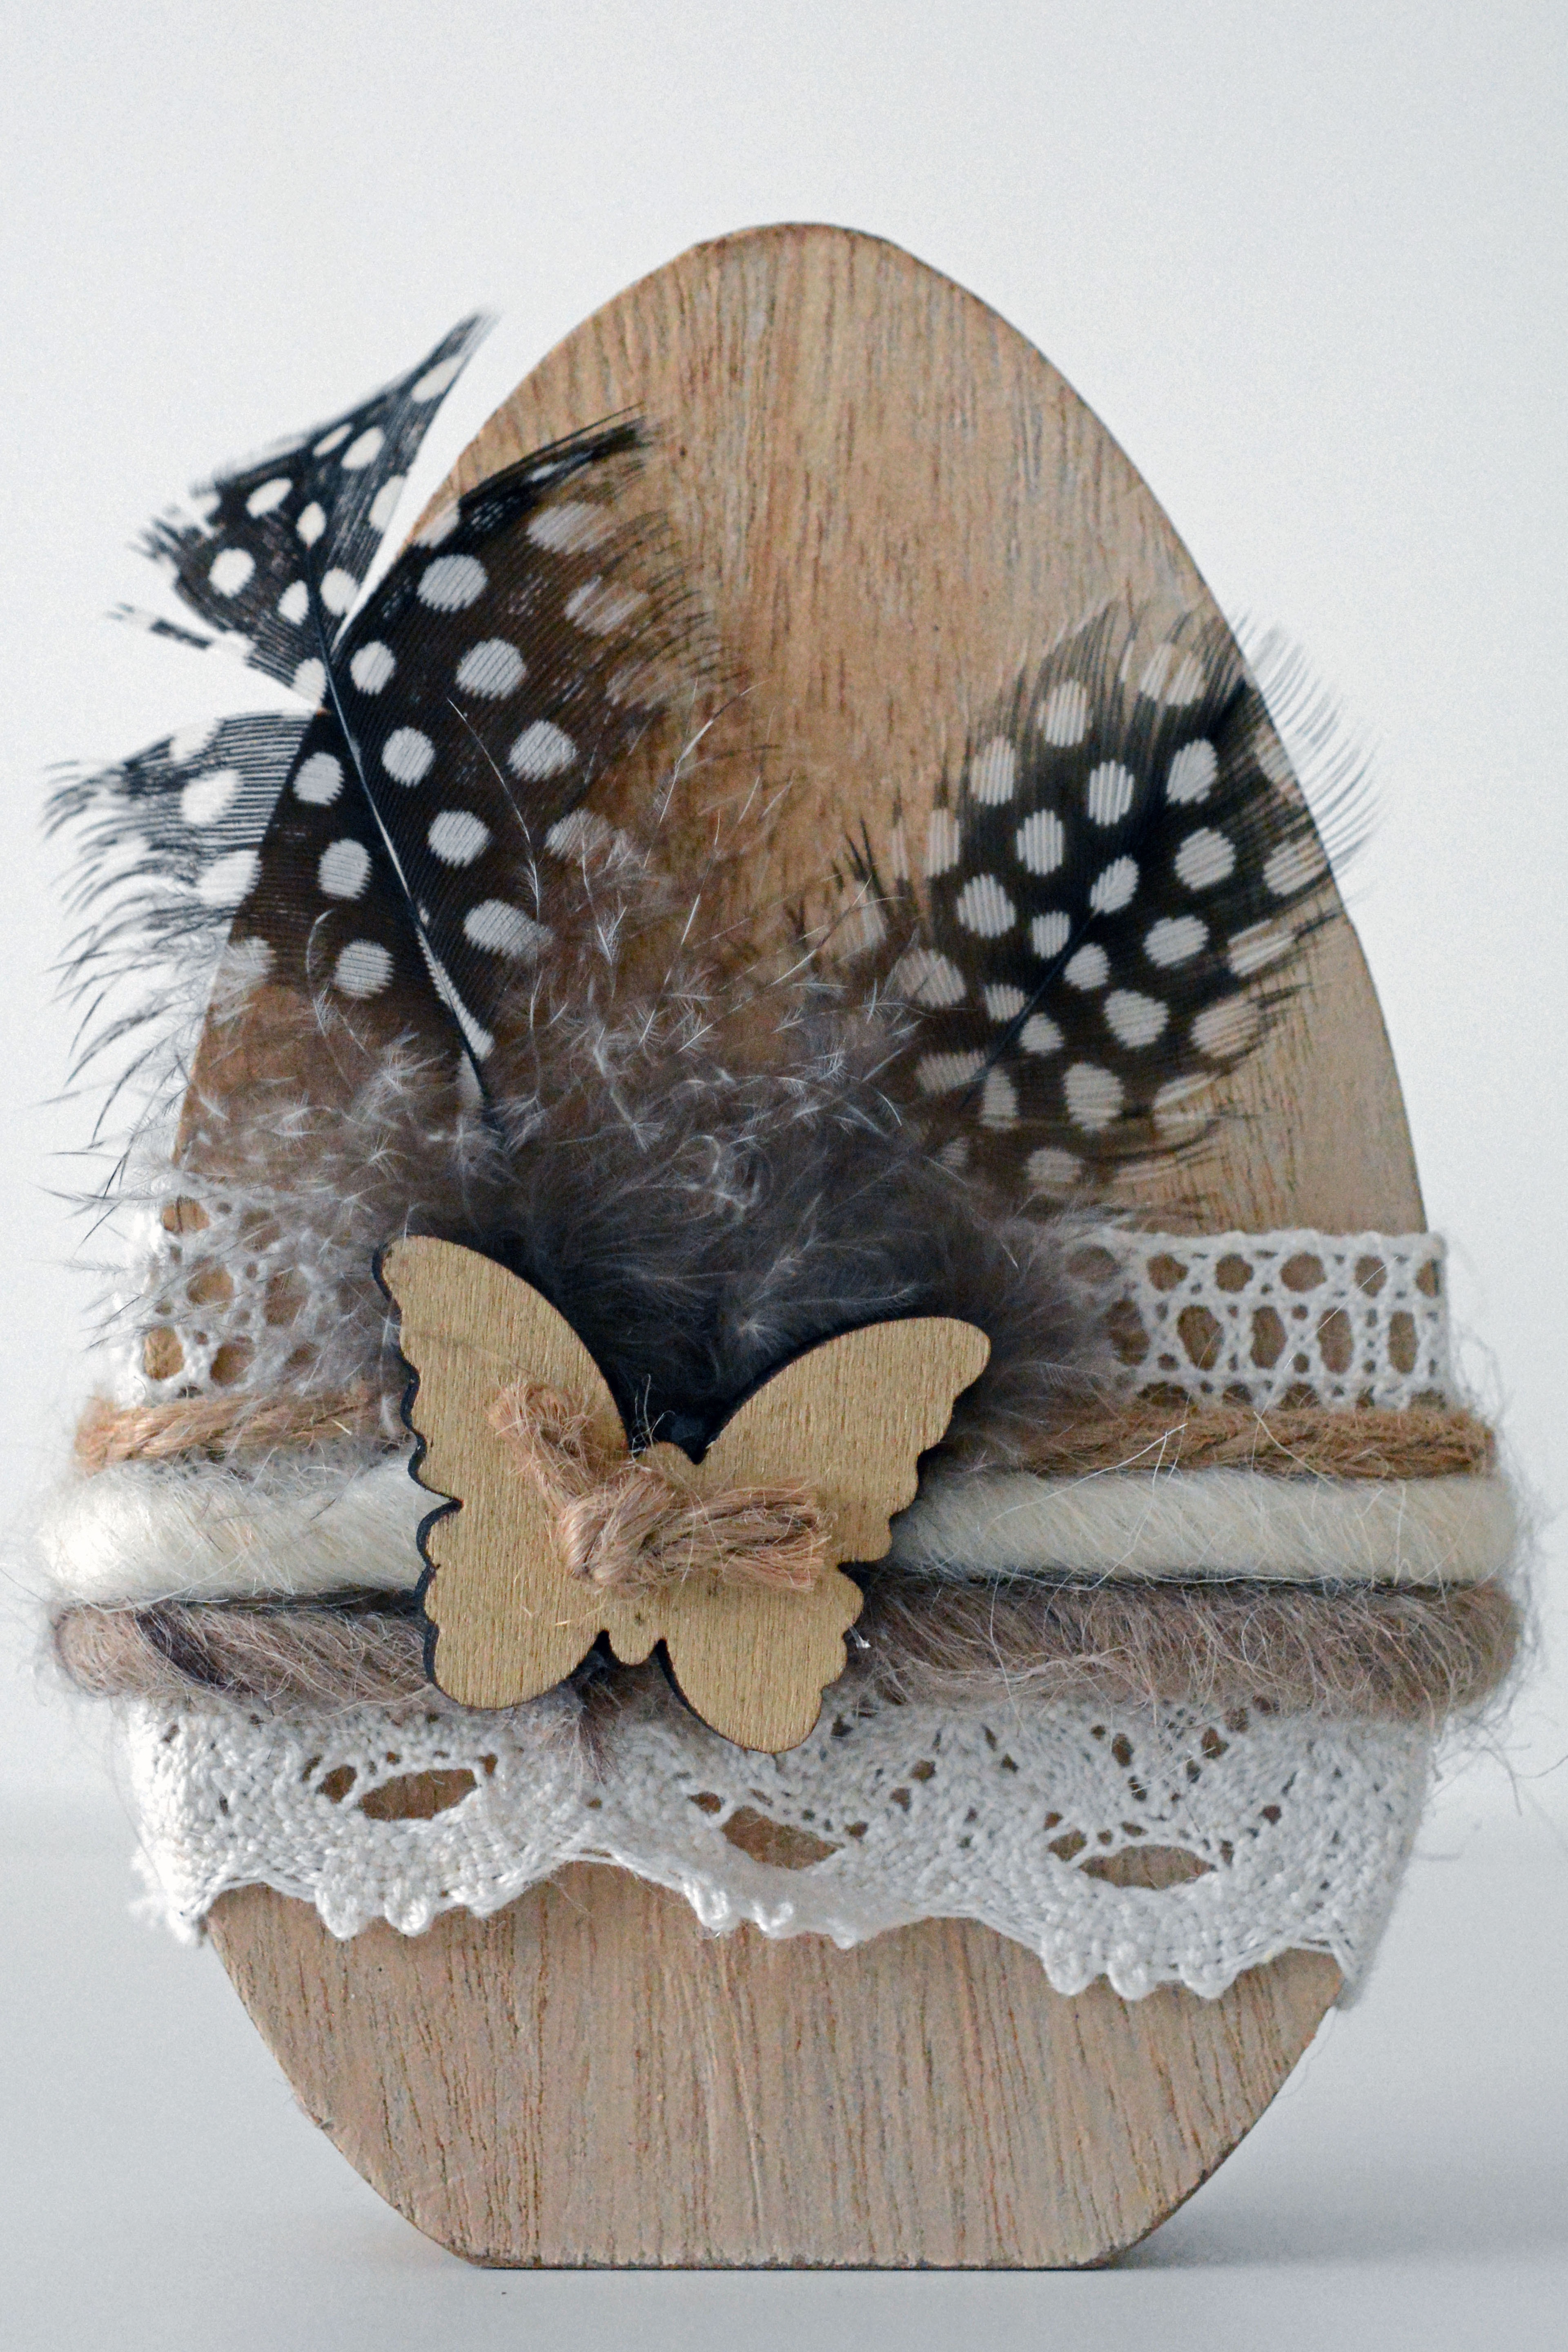
wing, wood, decoration, butterfly, clothing, owl, feather, egg, sculpture, art, easter, costume, easter decoration, easter egg, happy easter, shades of brown, natural materials, easter greetings